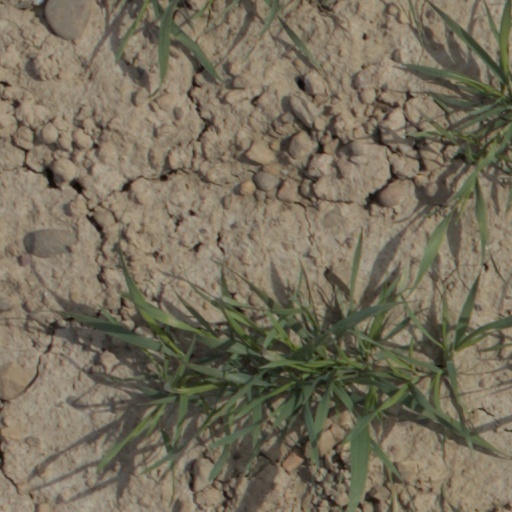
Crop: wheat